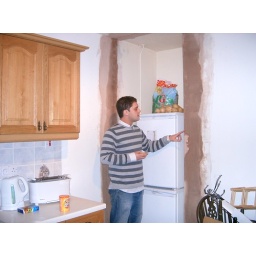
Yay! The hole in the kitchen wall has gone! (Thanks Gary)